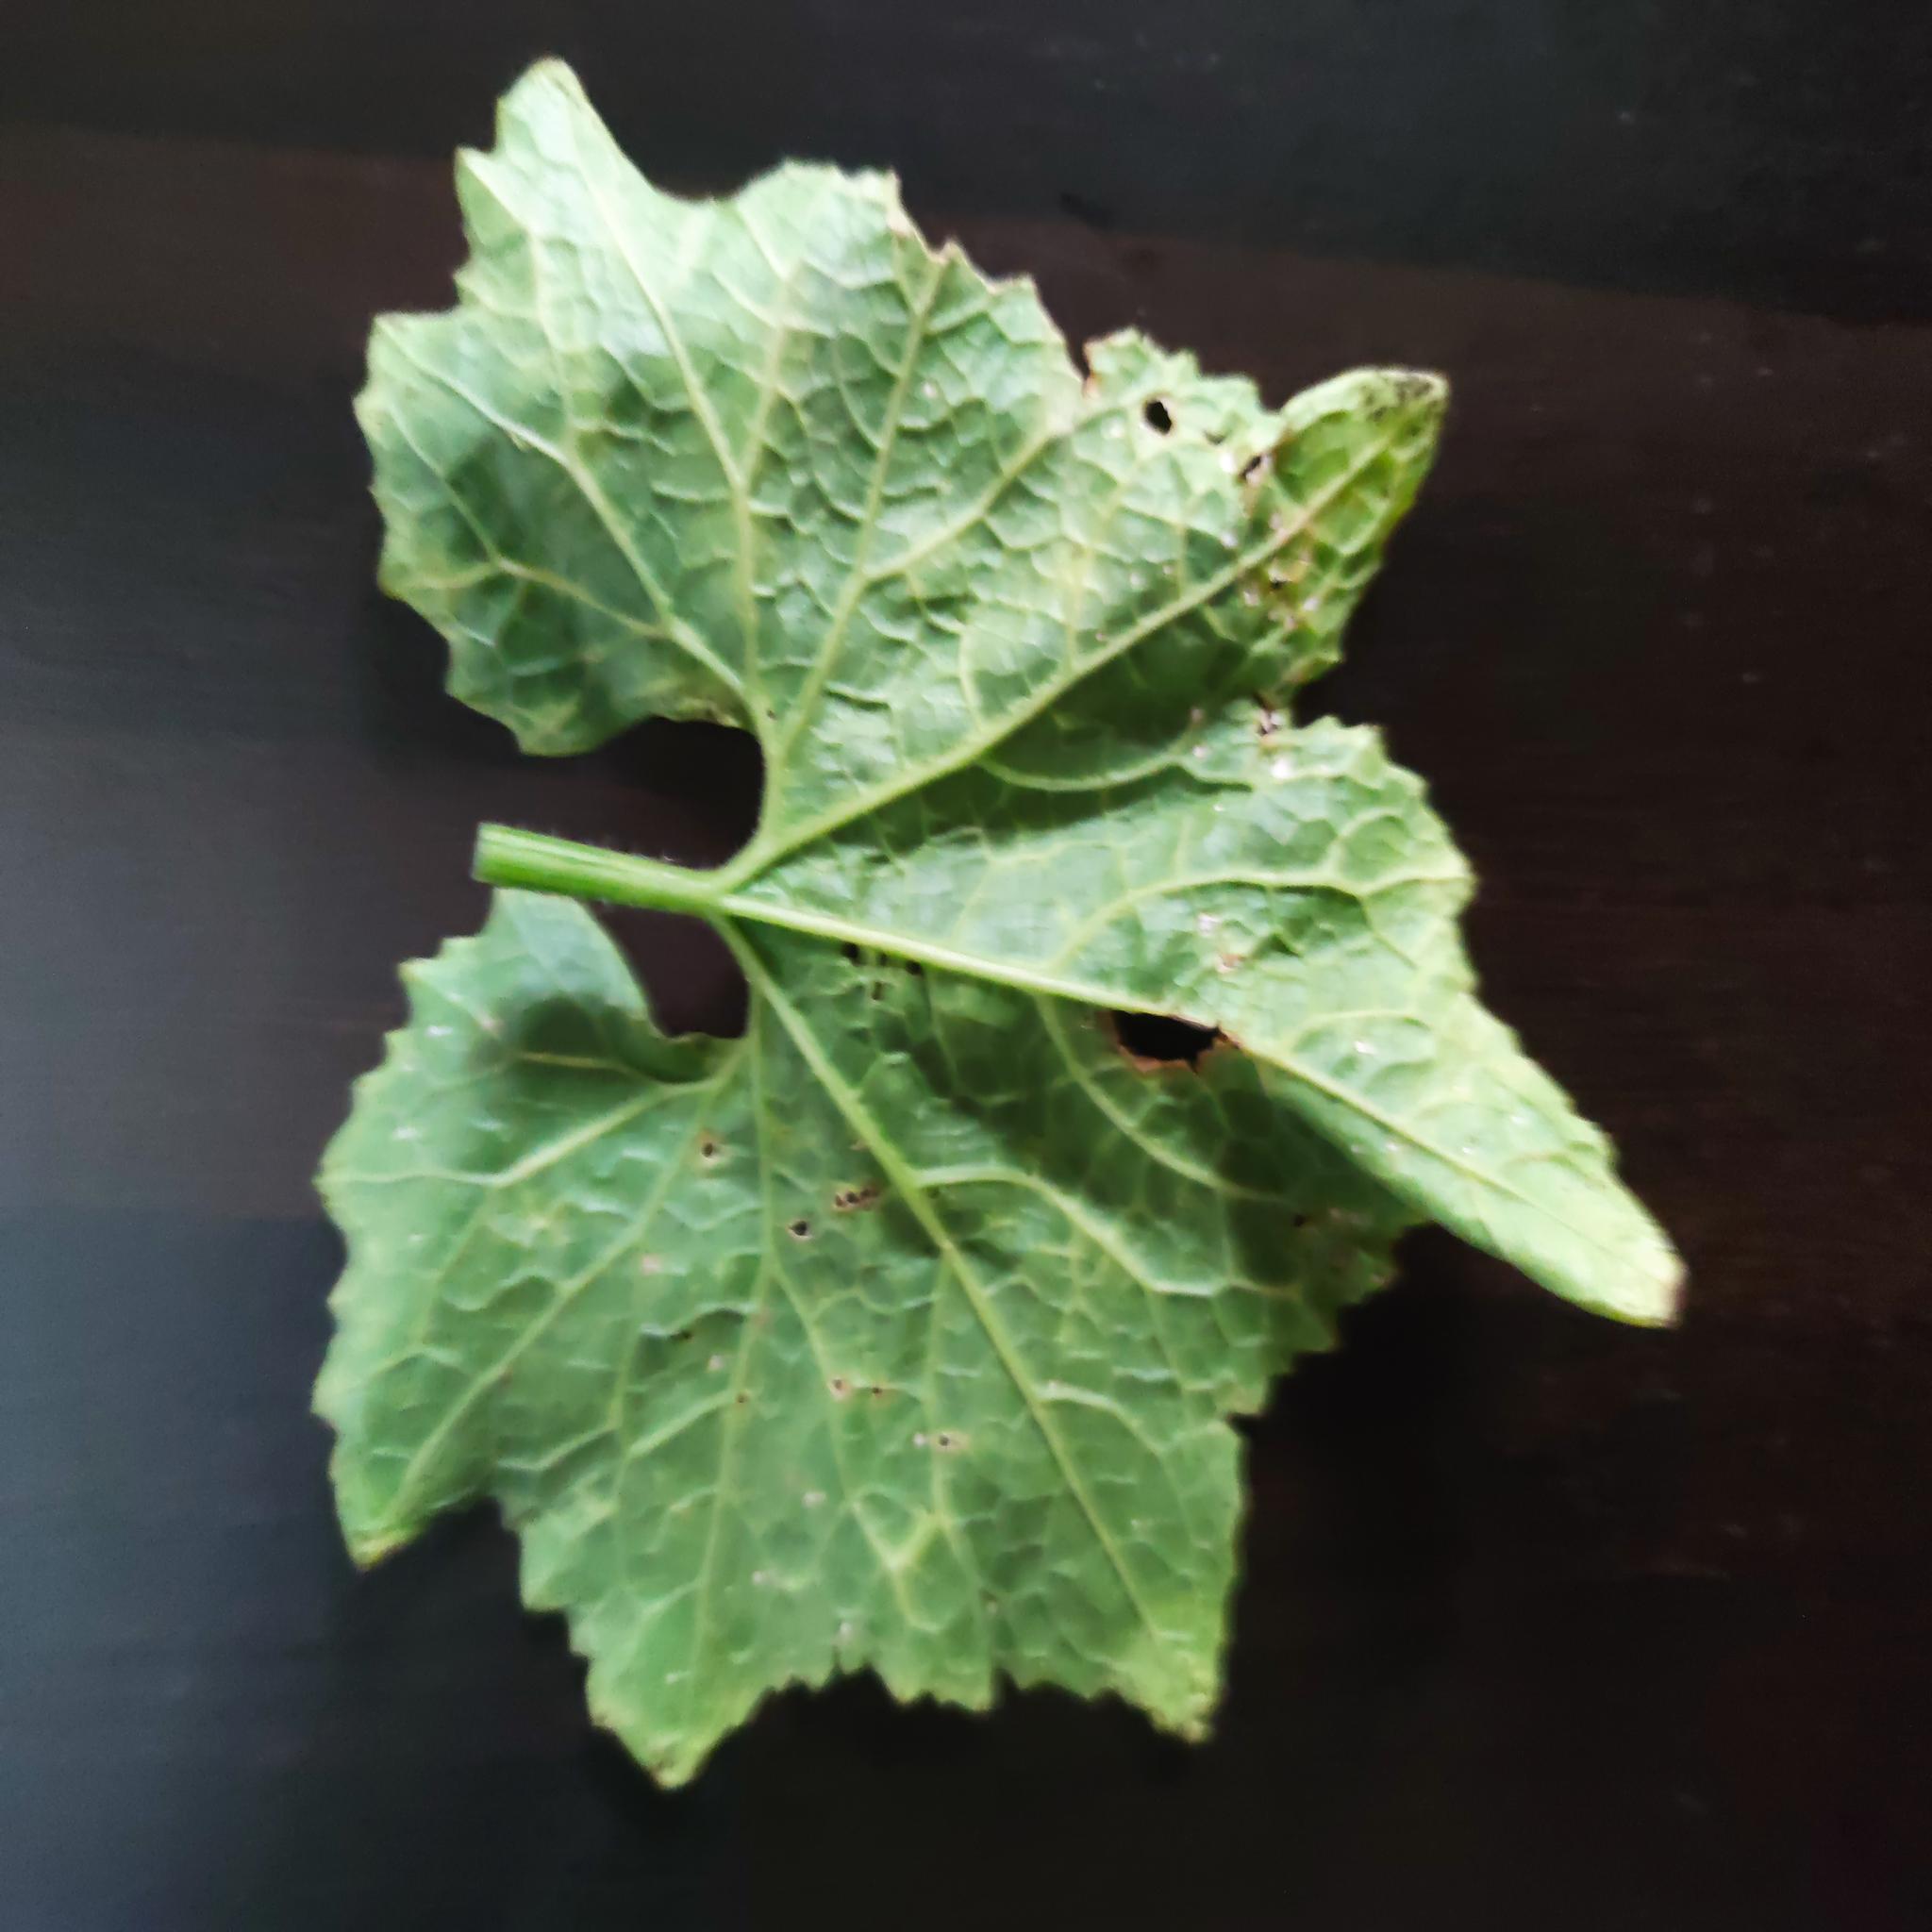
Label: Leaf curl